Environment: real
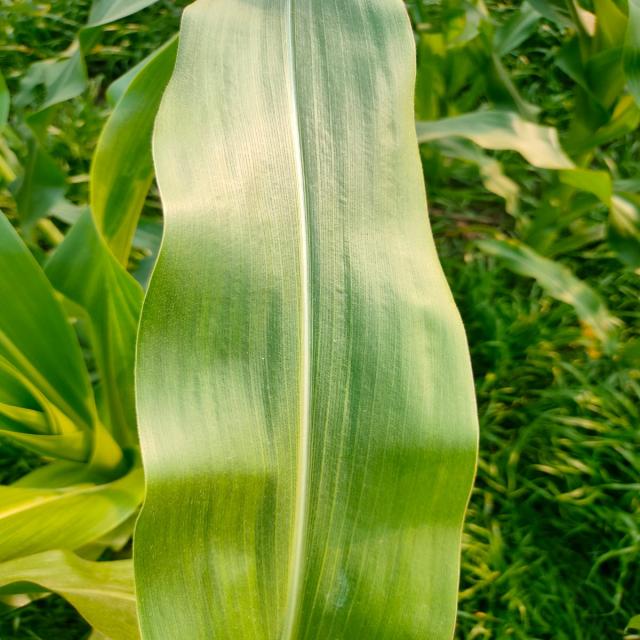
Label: healthy